Peruvian Amazonia

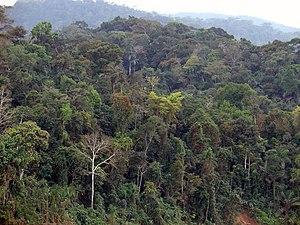
The Amazon rainforest in the Peruvian Amazonia

Peruvian Amazonia, informally known locally as the Peruvian jungle or just the jungle, is the area of the Amazon rainforest in Peru, east of the Andes and Peru's borders with Ecuador, Colombia, Brazil, and Bolivia. Peru has the second-largest portion of the Amazon rainforest after the Brazilian Amazon.